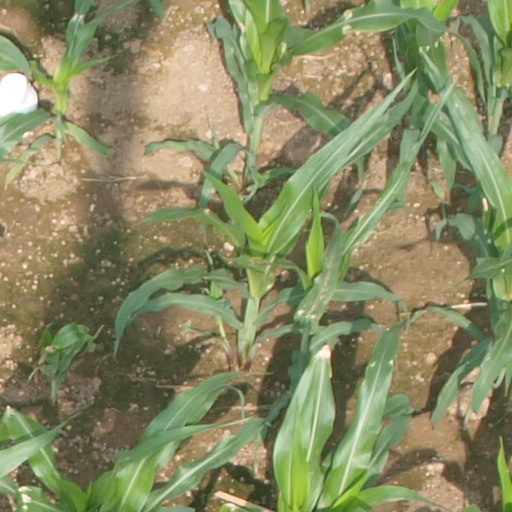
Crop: maize; corn